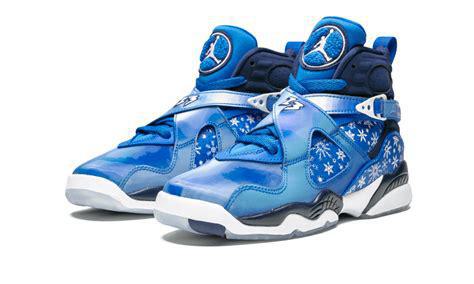
Brand: Jordan
Model: 8 Retro